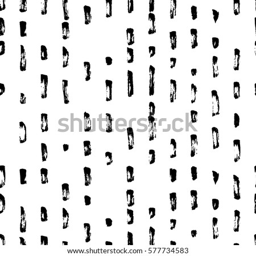
pattern grunge hand - drawing with a dry brush in black ink made of geometric shapes , strokes .